Astor House (Golden, Colorado)

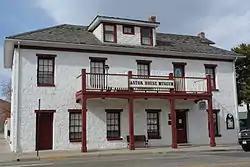

The Astor House, at 822 12th St. in Golden, Colorado, is a historic stone hotel from the earliest years of Golden, Colorado, United States. It was built in 1867. It has also been known as the Astor House Hotel, Castle Rock House, Hotel Boston and the Astor House Hotel Museum.